Bobby Hebb

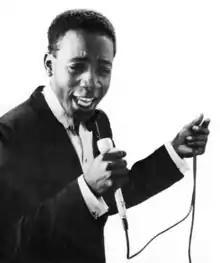
Hebb in 1966

Robert Alvin Von Hebb (July 26, 1938 – August 3, 2010) was an American R&B and soul singer, musician, songwriter, recording and performing artist, best known for his 1966 hit "Sunny".